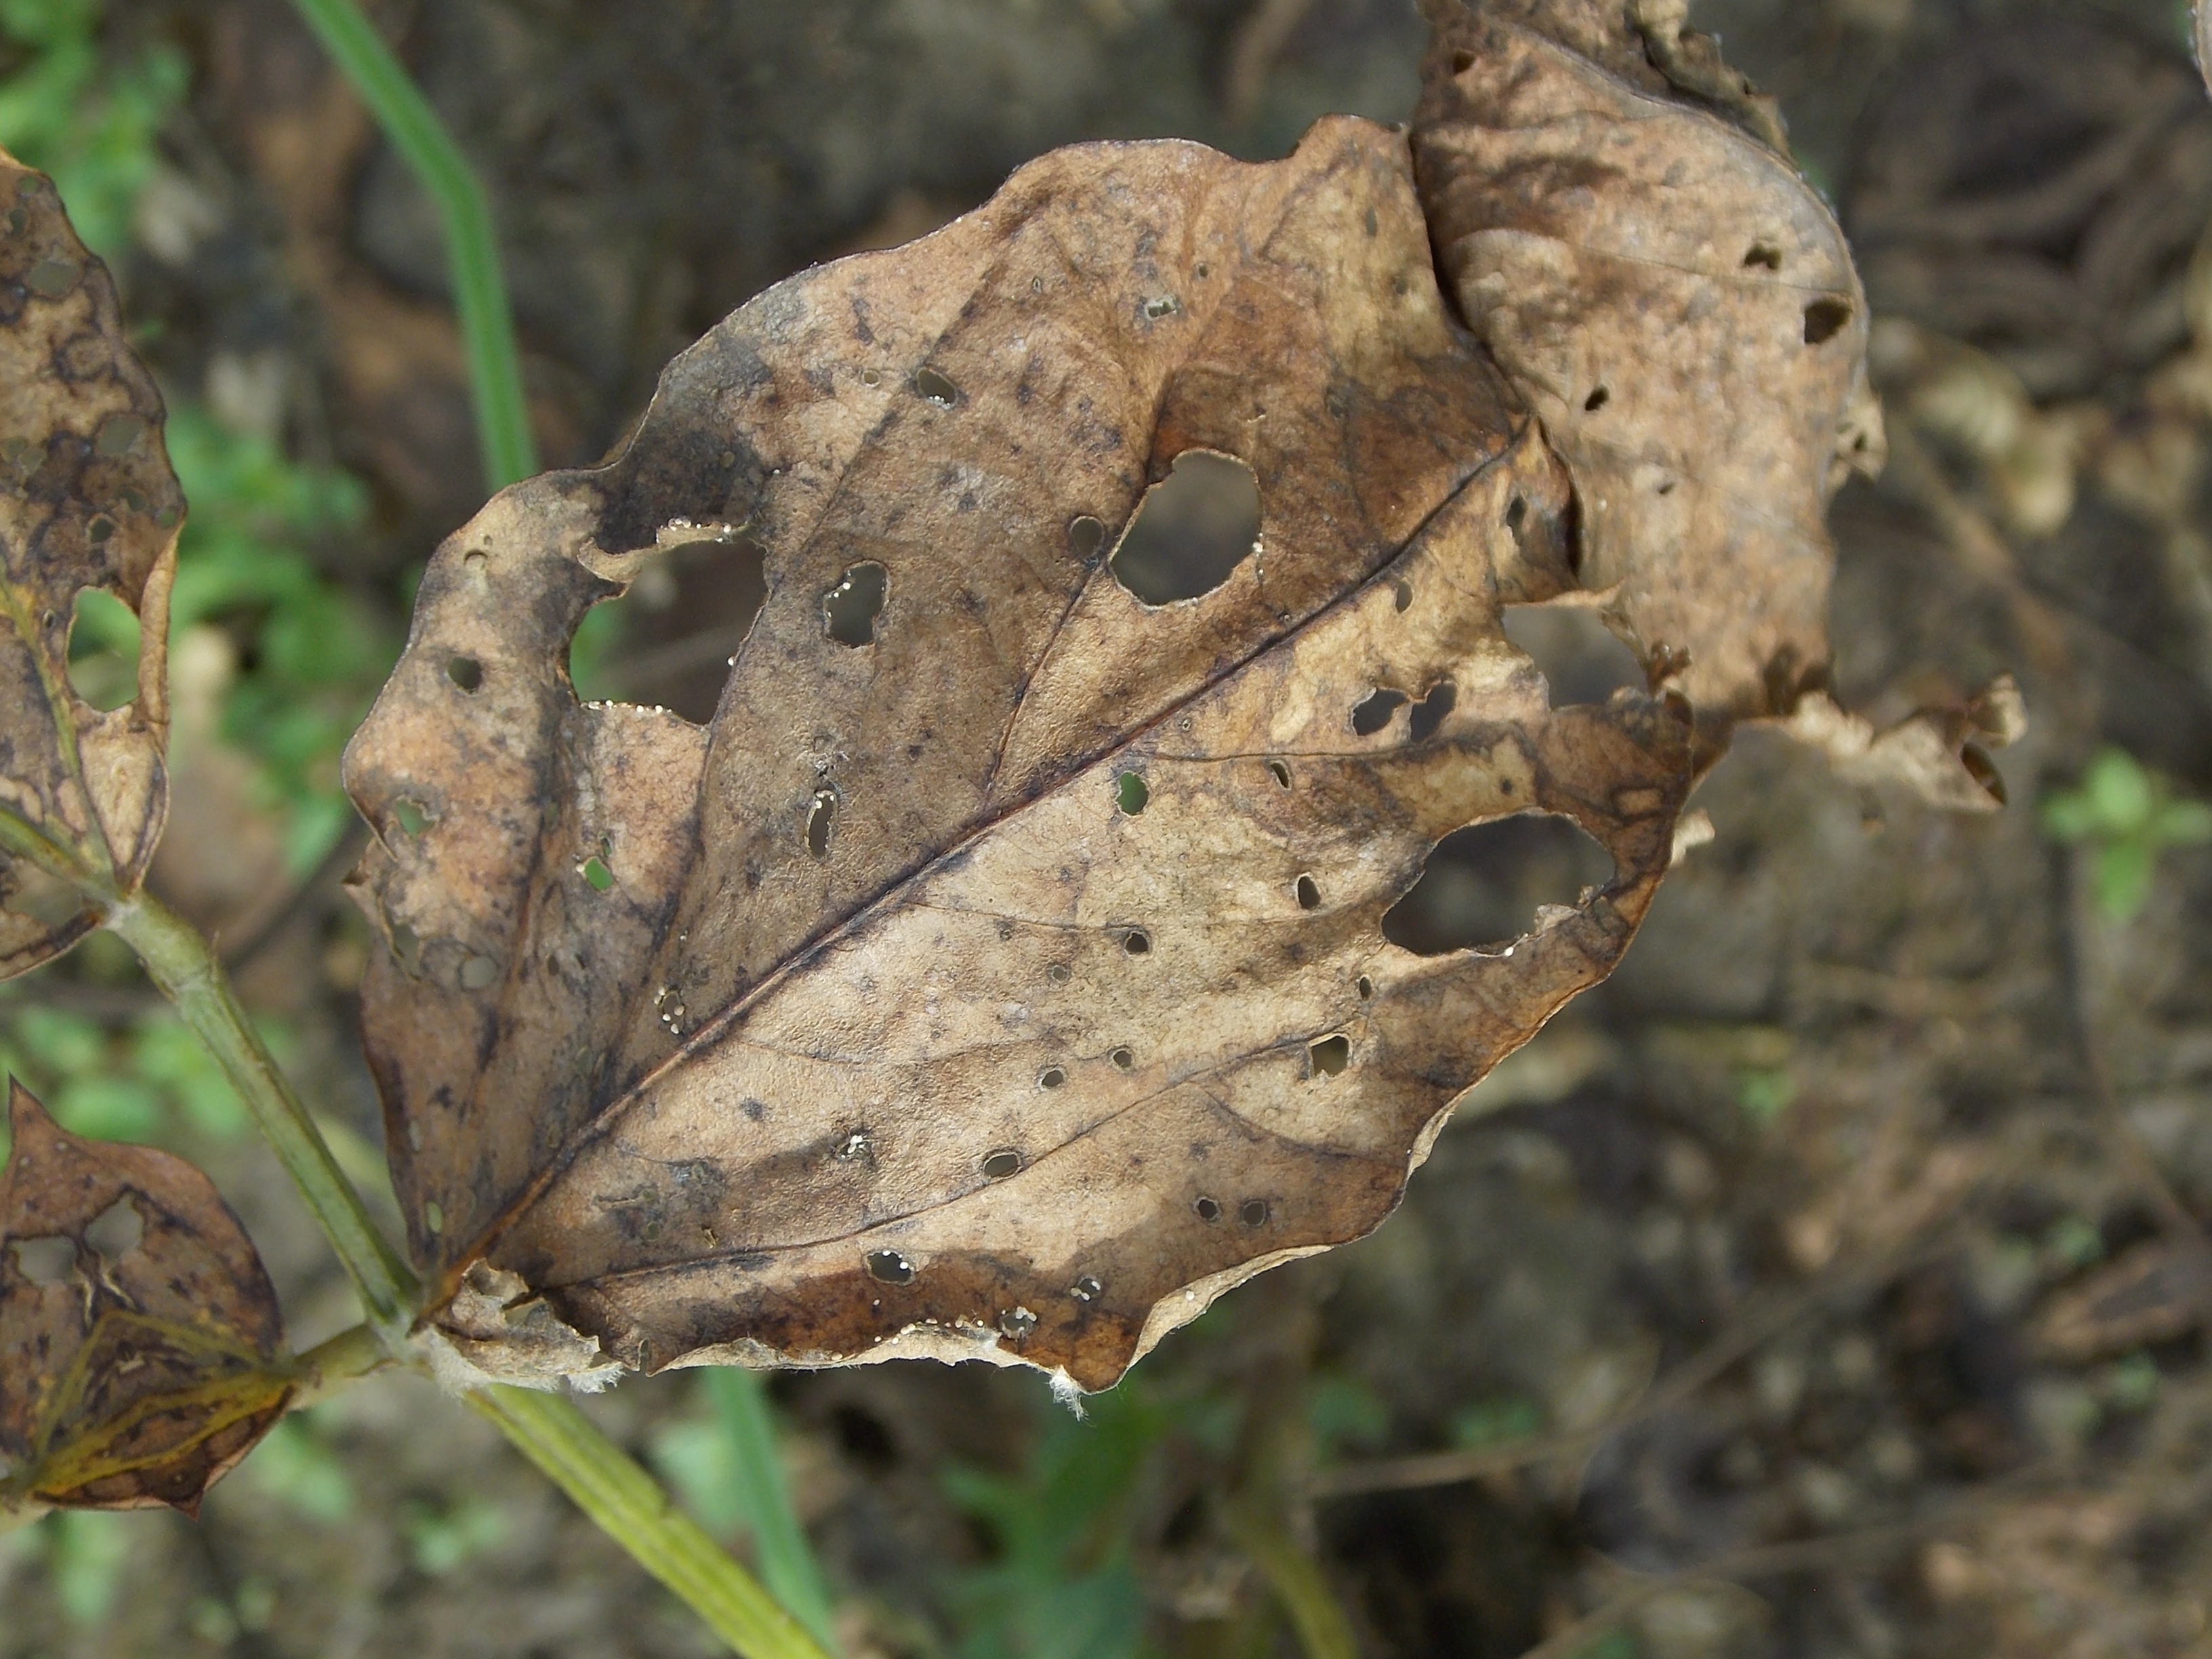
Label: Disease